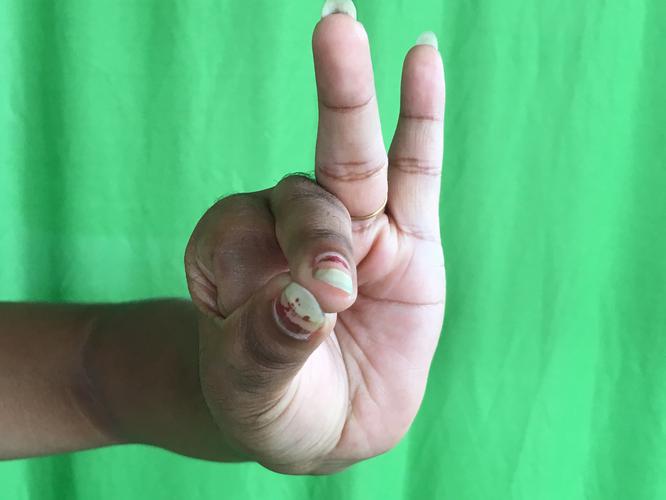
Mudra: Bramaram
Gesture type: single_hand